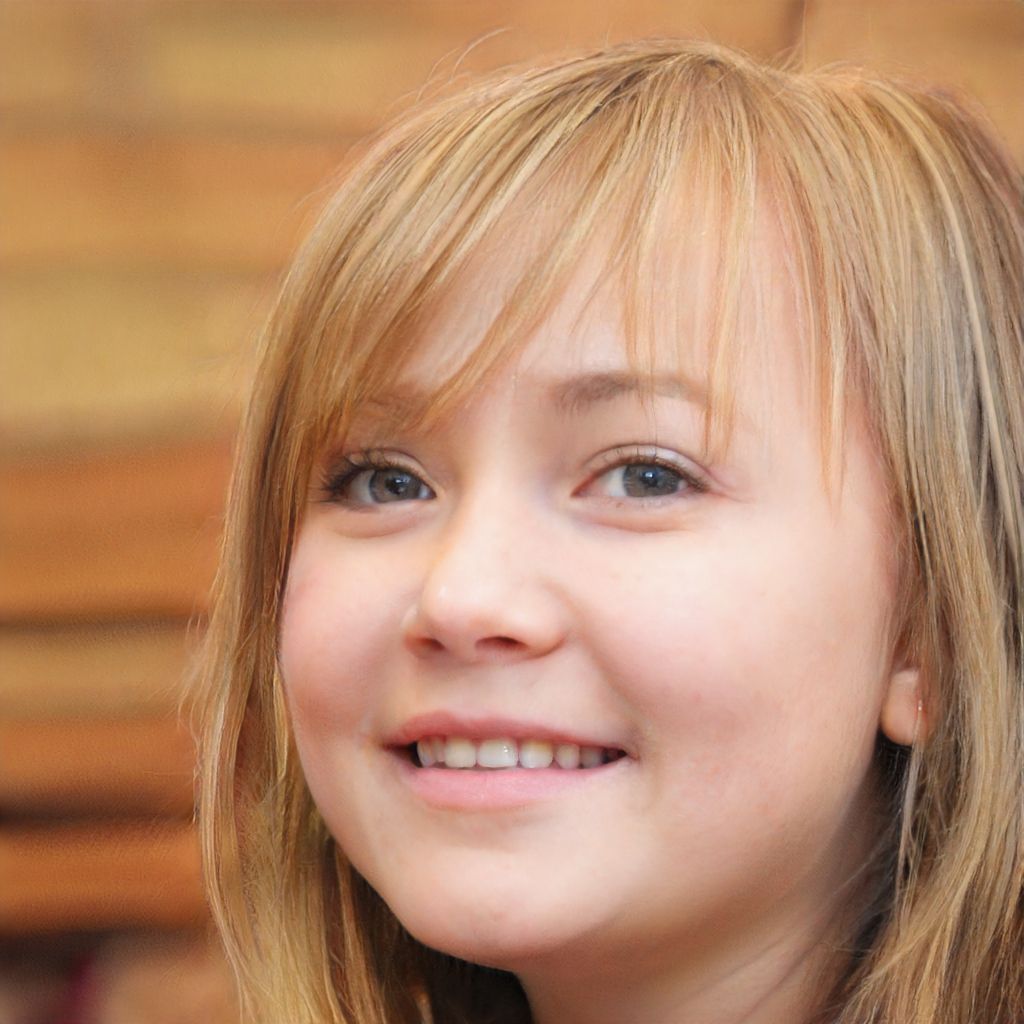
Portrait style: Real Portrait